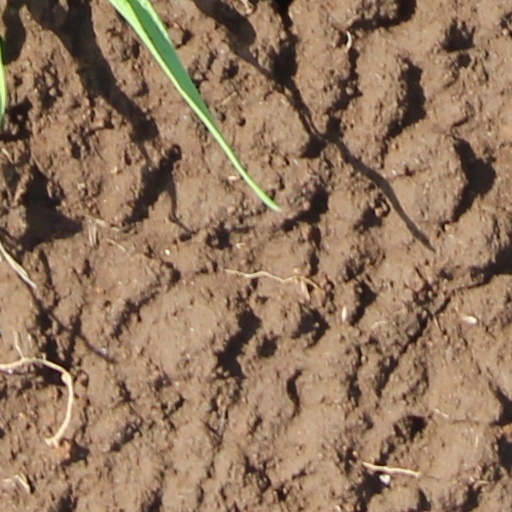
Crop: wheat